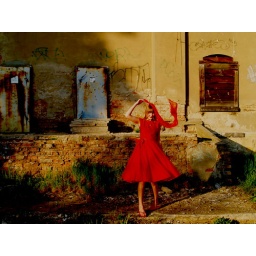
girl in red dress